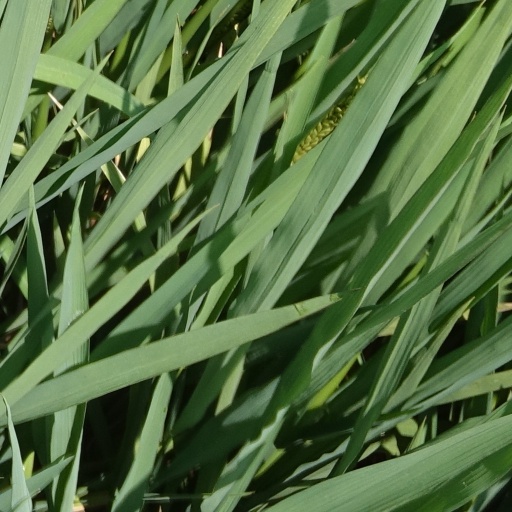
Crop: rice